A Fragile Trust

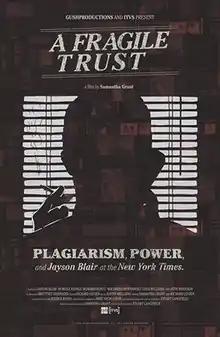
Film poster

A Fragile Trust: Plagiarism, Power, and Jayson Blair at The New York Times is a 2013 documentary film by director/producer Samantha Grant about Jayson Blair, a former journalist at "The New York Times" who was discovered copying the work of other reporters in 2003. The film explores Blair's rise as a promising young journalist and his decline into a spiral of lies, drugs, and mental illness. The documentary also explores how Blair's deception was handled by "The Times" editorial staff and how many other media outlets covered the scandal as an issue of race, asserting that Blair's plagiarism was overlooked by superiors because he is African American.